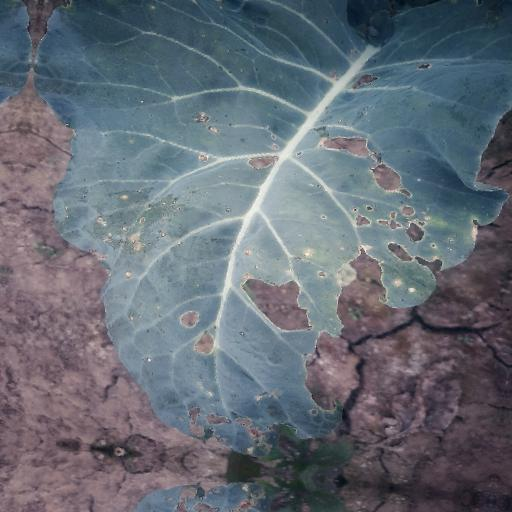
Label: Black Rot